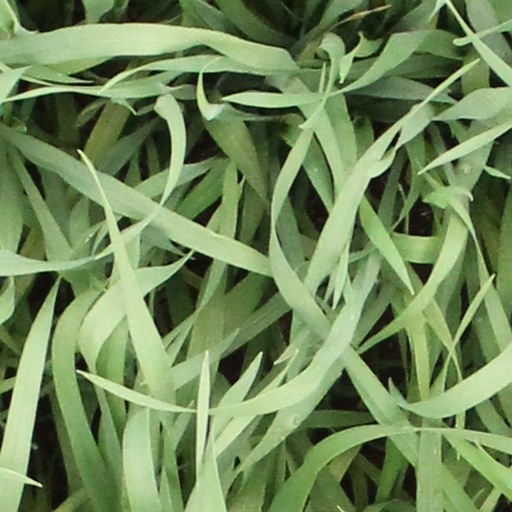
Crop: wheat